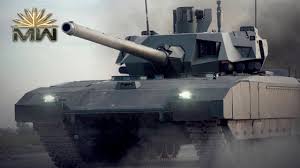
Label: T-14